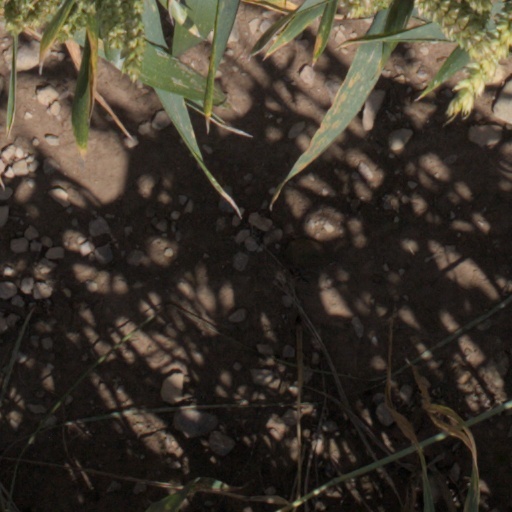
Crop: wheat